SMS Preussen (1903)

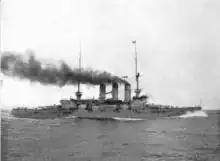
underway, c. 1908

The fleet conducted training exercises in the Baltic in February 1908. Prince Heinrich, then the commander of the High Seas Fleet, had pressed for such a cruise the previous year, arguing that it would prepare the fleet for overseas operations and would break up the monotony of training in German waters, though tensions with Britain over the developing Anglo-German naval arms race were high. The fleet departed Kiel on 17 July, passed through the Kaiser Wilhelm Canal to the North Sea, and continued to the Atlantic. During the cruise, visited Las Palmas in the Canary Islands. The fleet returned to Germany on 13 August. The autumn maneuvers followed from 27 August to 12 September. Later that year, the fleet toured coastal German cities as part of an effort to increase public support for naval expenditures.